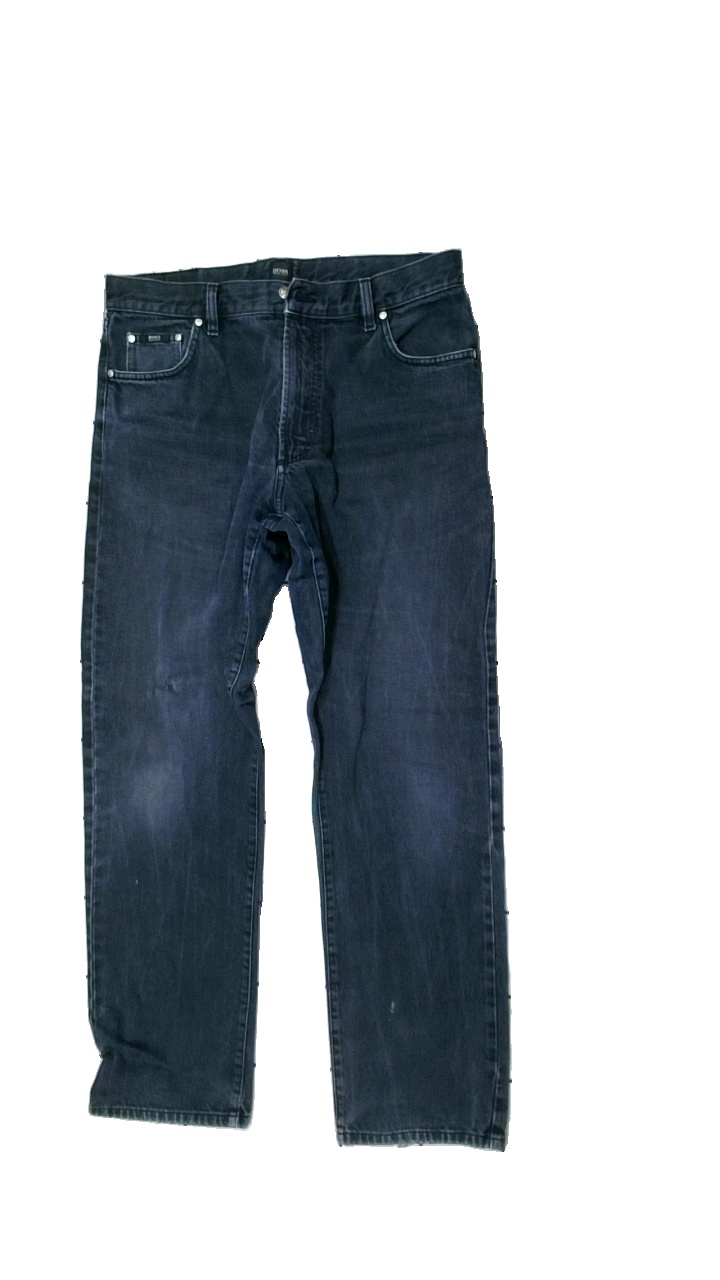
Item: Jeans (Men)
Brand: Boss, Hugo Boss
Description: Blue jeans
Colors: Blue
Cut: Regular
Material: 100% Cotton
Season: All
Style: Denim
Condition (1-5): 4
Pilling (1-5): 5
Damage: stain
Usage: Reuse
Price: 100-150